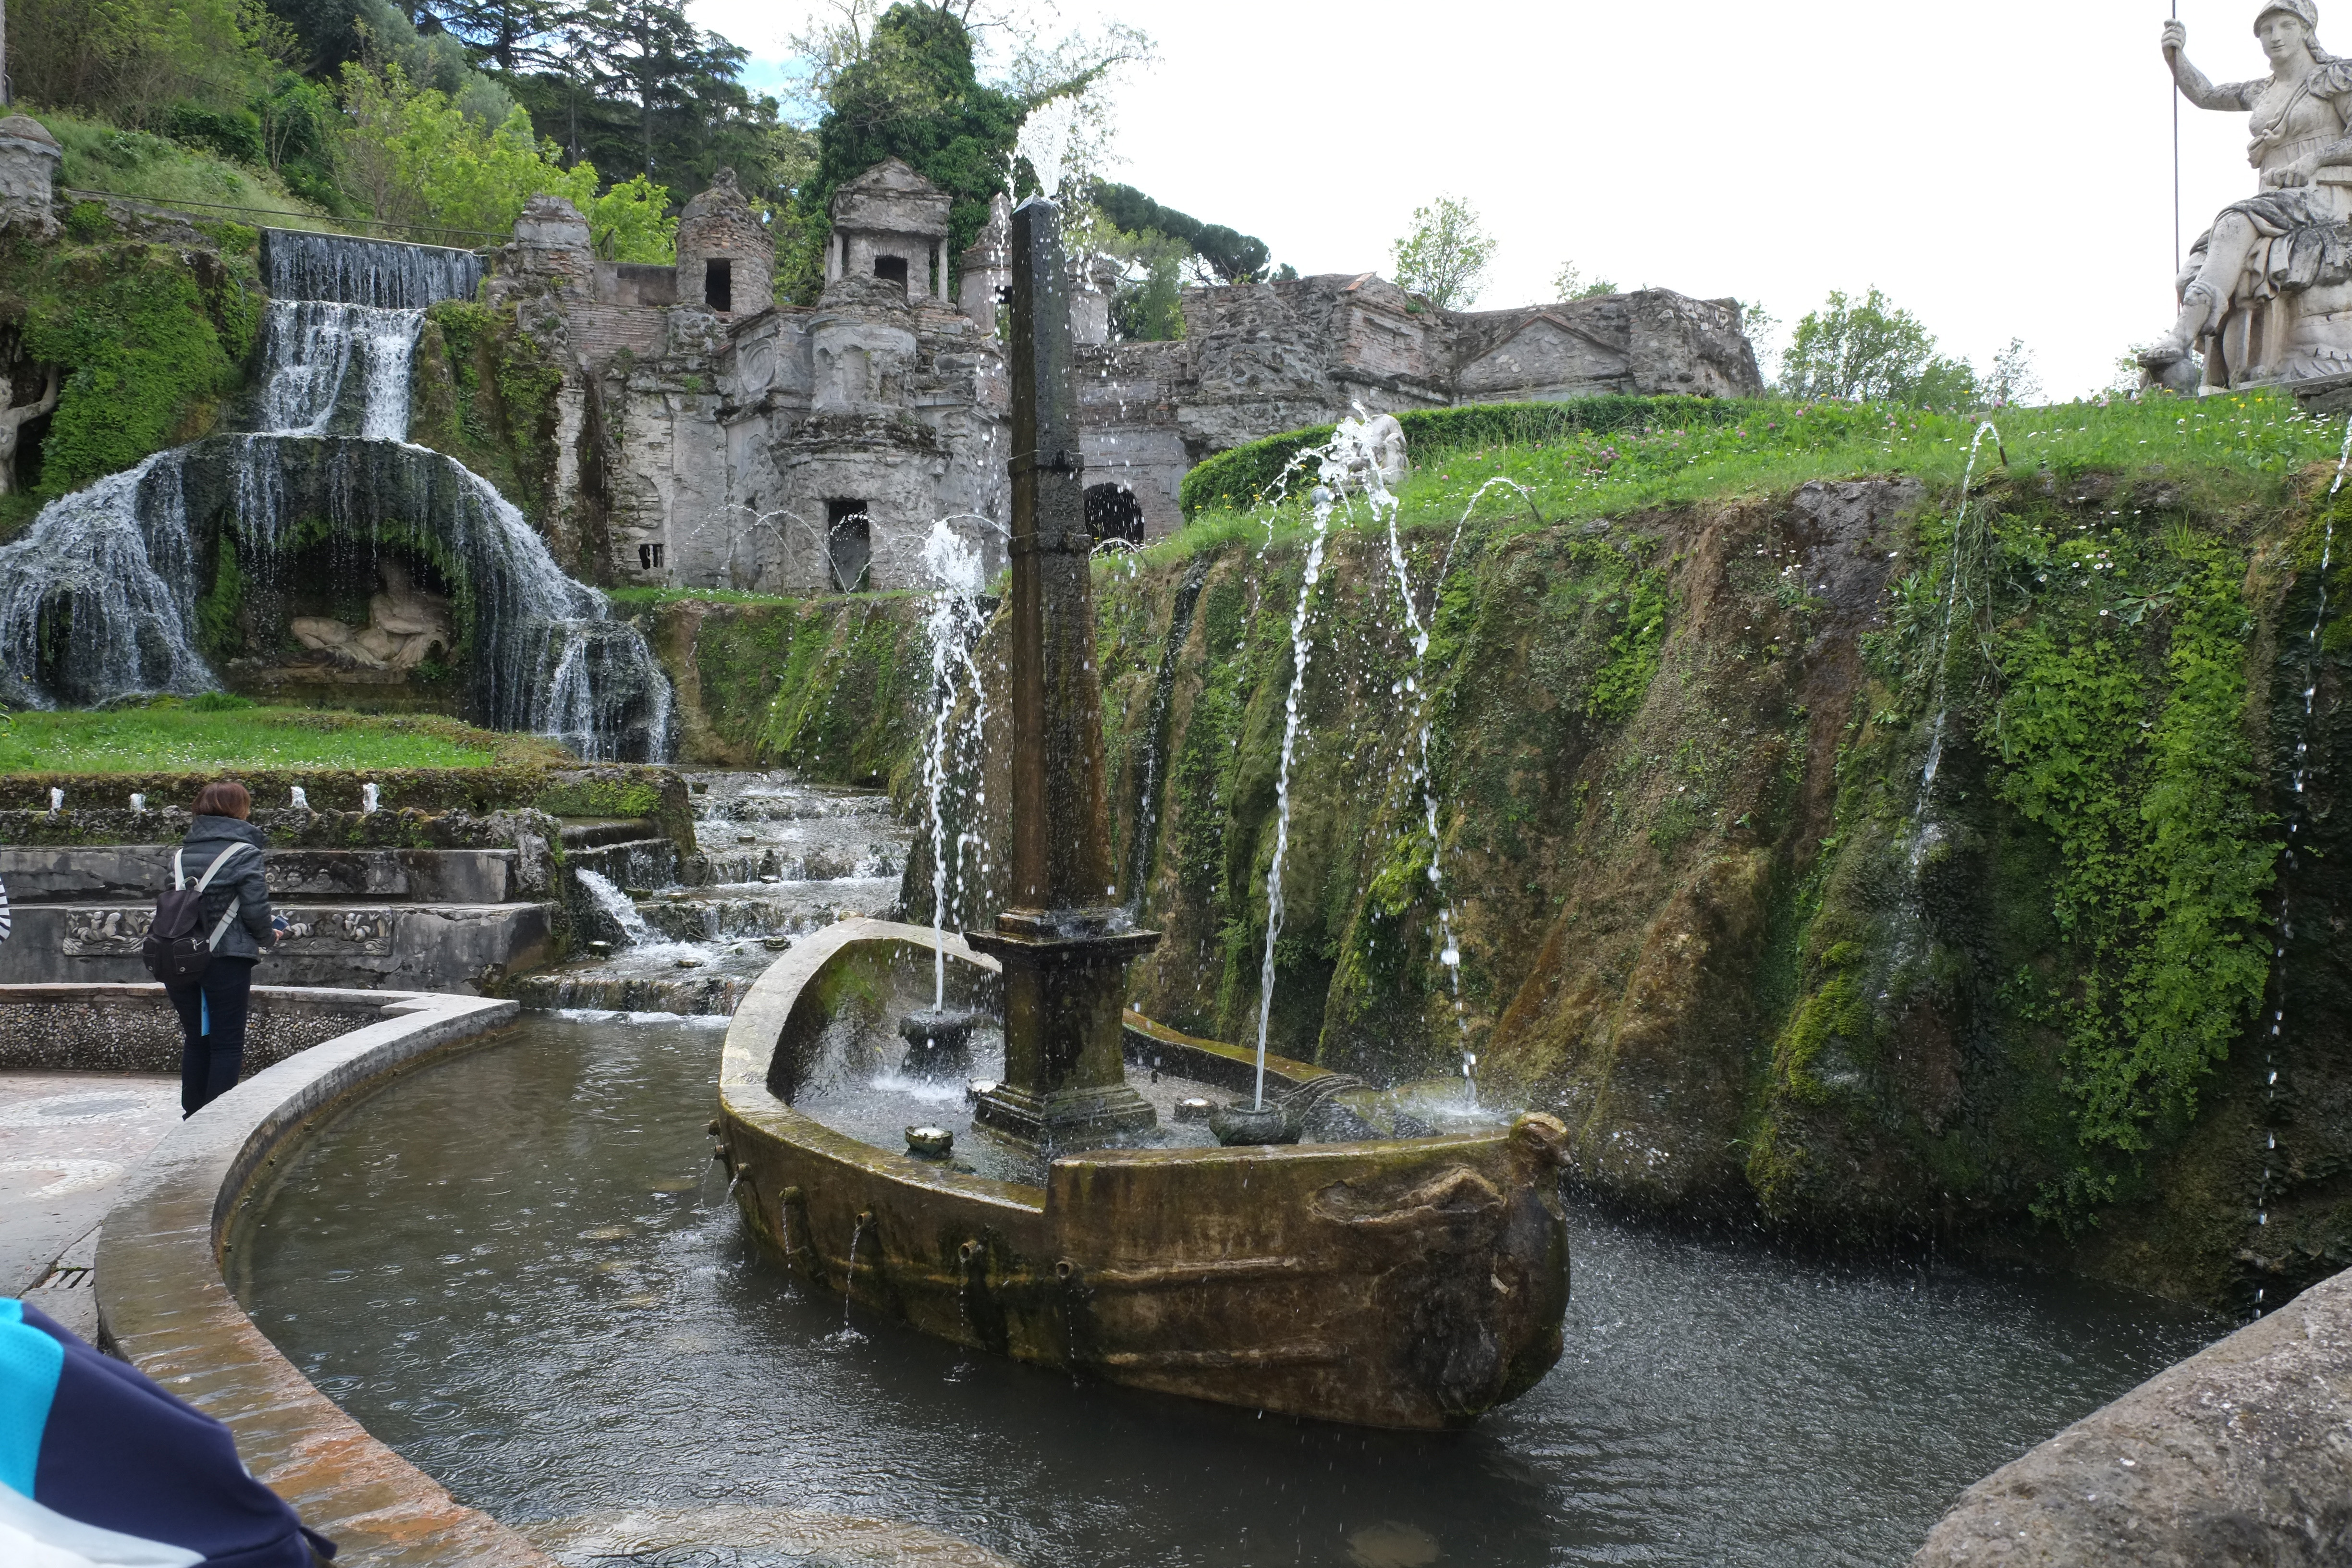
canal, italy, waterway, fountain, fuji, water feature, fujix, fujixe1, e1, tivoli